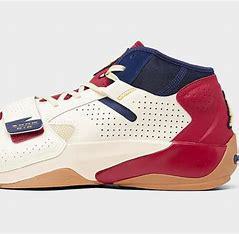
Brand: Jordan
Model: Zion 2